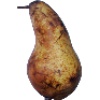
Label: pear_abate